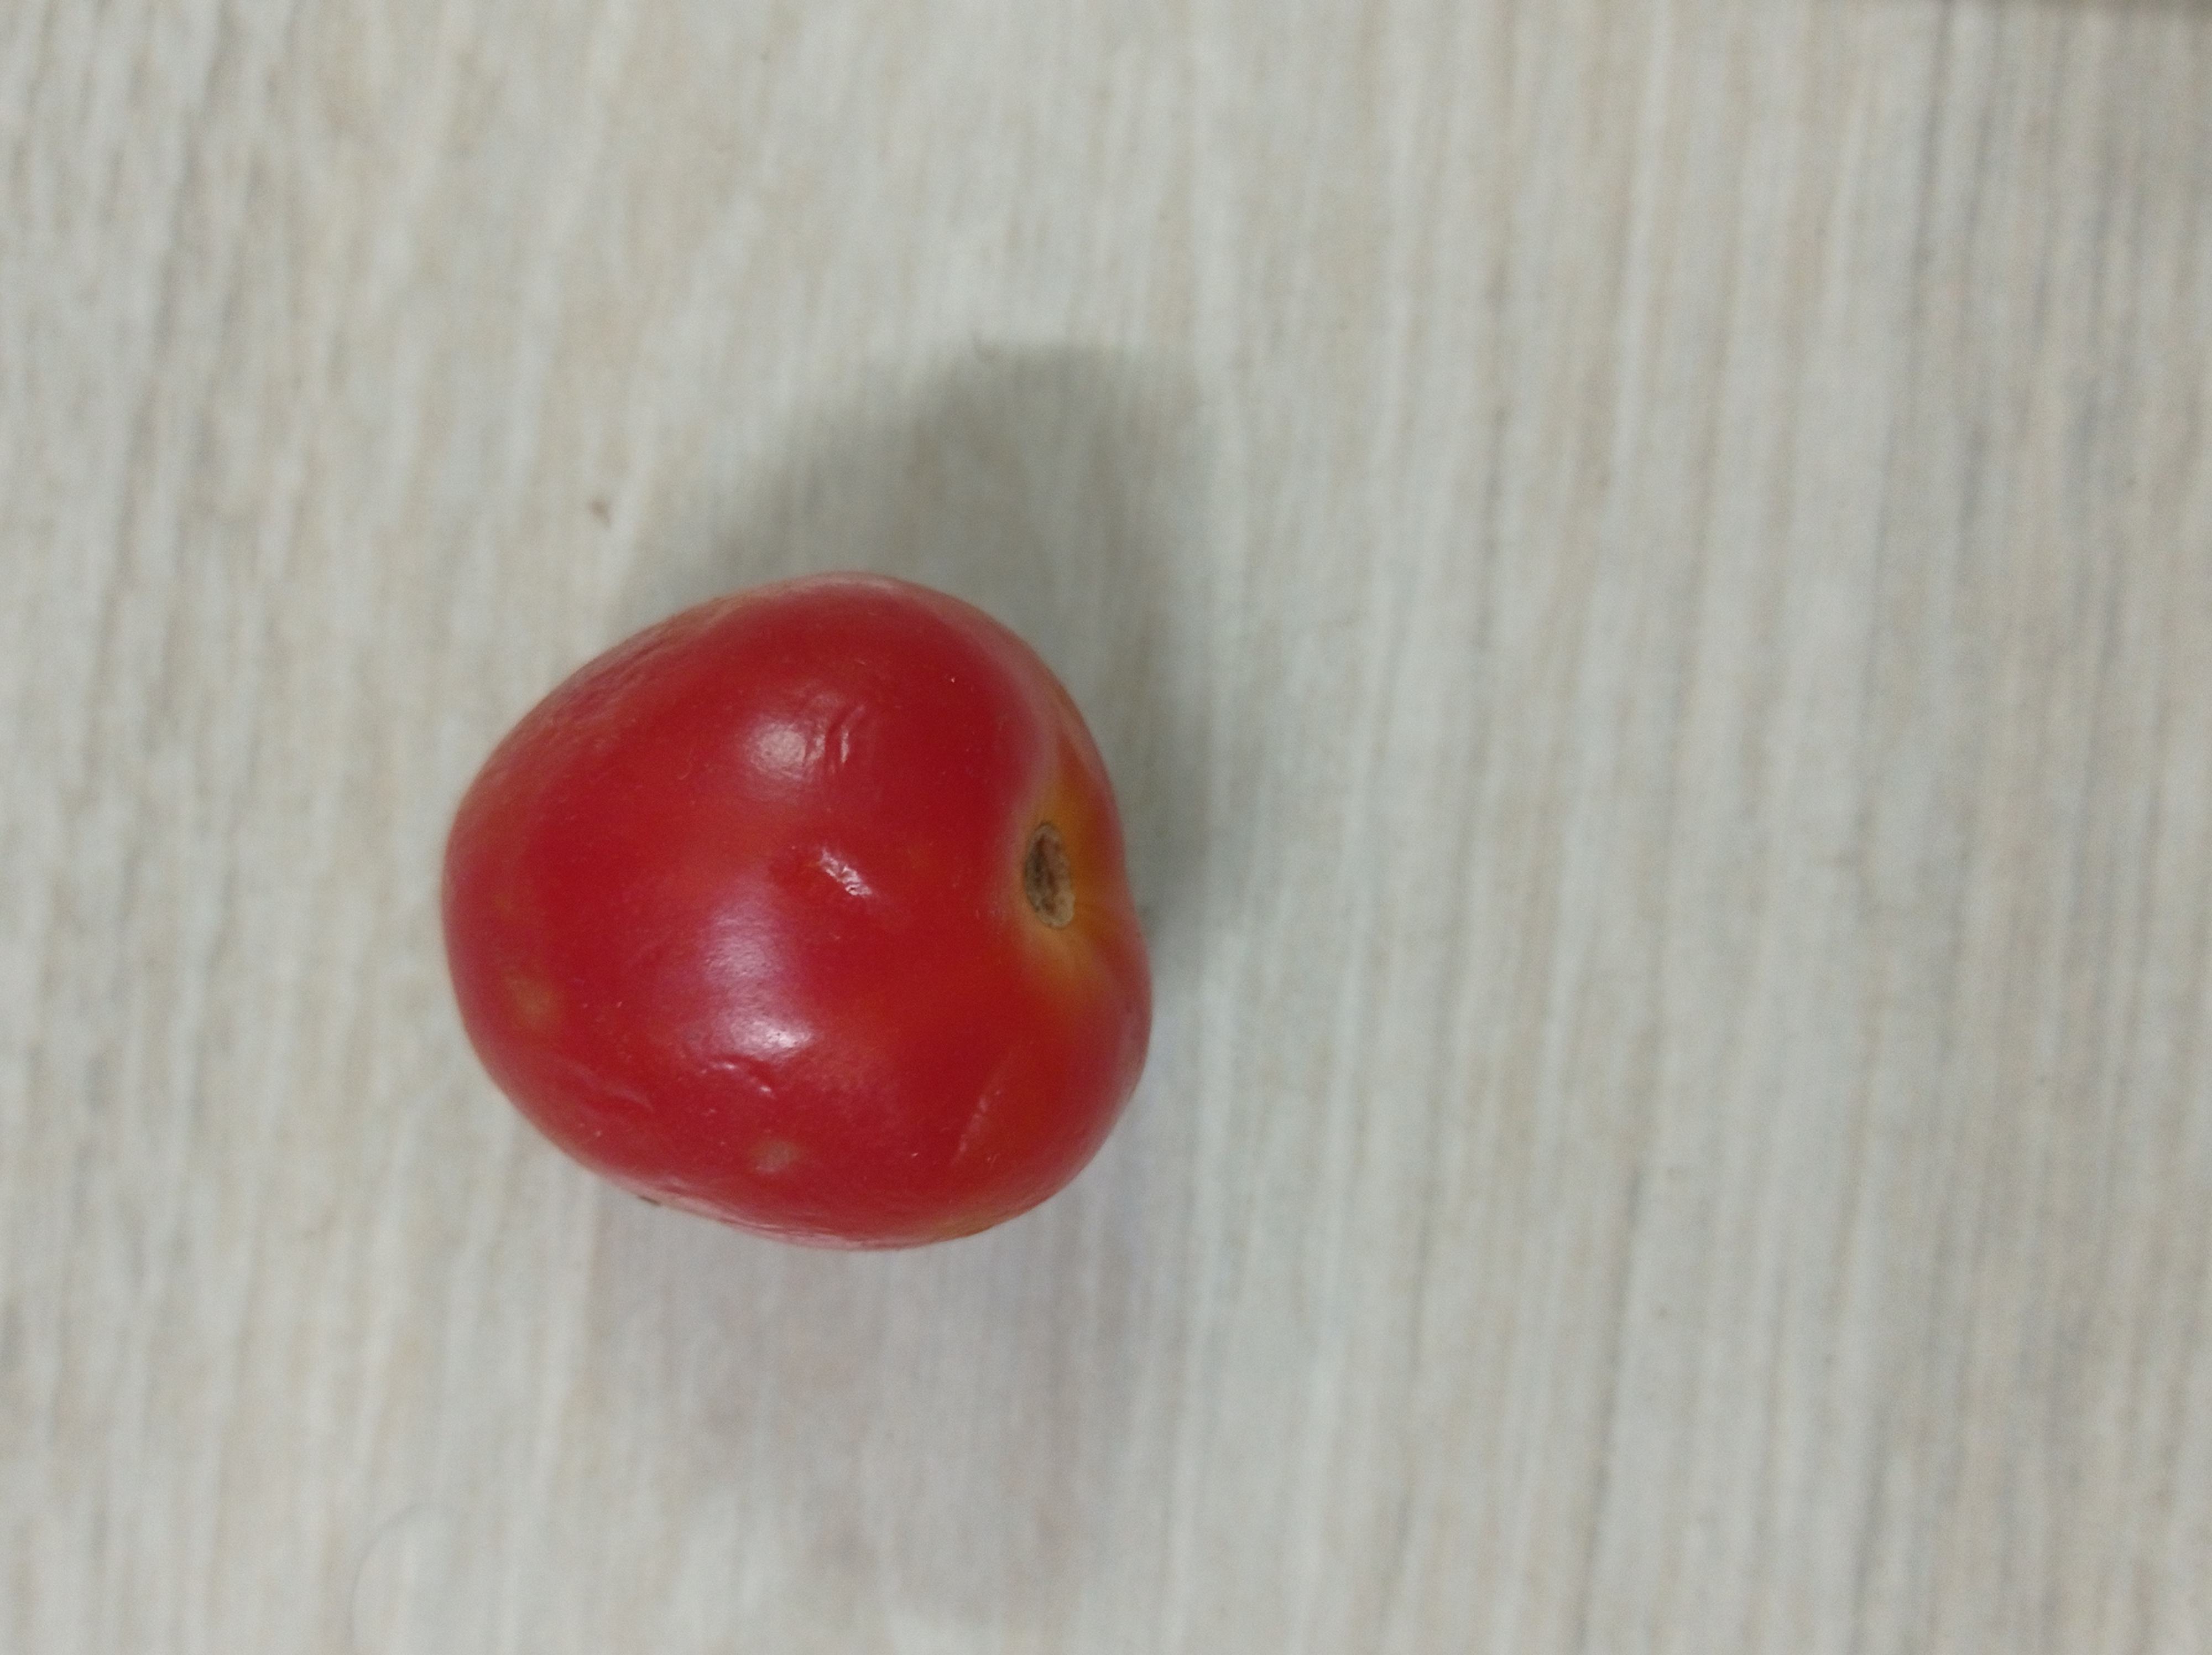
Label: Fresh